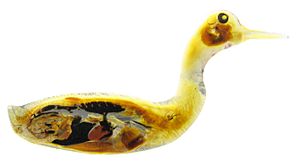
Mikrotom / Historie
Snit af en fugl
En Mikrotom er et skæreapparat hvormed man kan fremstille meget tynde snit til mikroskopi-præparater. Disse præparater kan monteres på glasplader, objektglas, og gennemlyses i mikroskopet. Præparaterne kan f.eks. fremstilles af biologisk materiale. Mikrotomen finder typisk anvendelse på bløde materialer, f.eks. inden for medicinen og biologien og til analyser af kunststoffer. Biologisk materiler bliver normalt fikseret før det skæres, dvs. hærdes ved en kemisk proces. Prøven kan derpå indlejres i en flydende substans som smeltet paraffin eller epoxy, som man derpå lader størkne til en fast blok. Der findes flere typer af mikrotomer. Tykkelsen af et snit lavet på mikrotom er tyndere end et menneskehår, typisk mellem 10 og 100 µm.